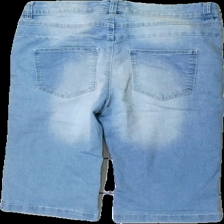
View: back
Type: Shorts
Category: Ladies
Brand: Kappahl
Colors: Blue
Material: 84% bomull 16% polyester
Pattern: Other
Cut: Tight
Season: All
Price range: 50-100
Recommended usage: Reuse
Description: jeans shorts
Comment: storlek saknas